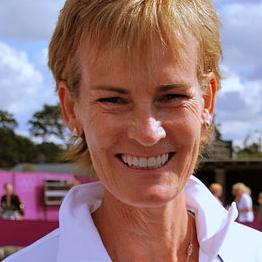
Age: 52